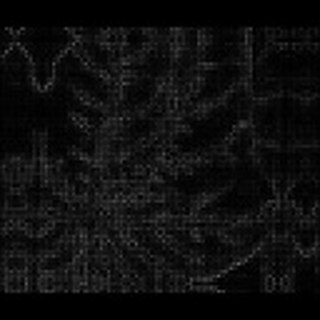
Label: cotton_bacterial_blight